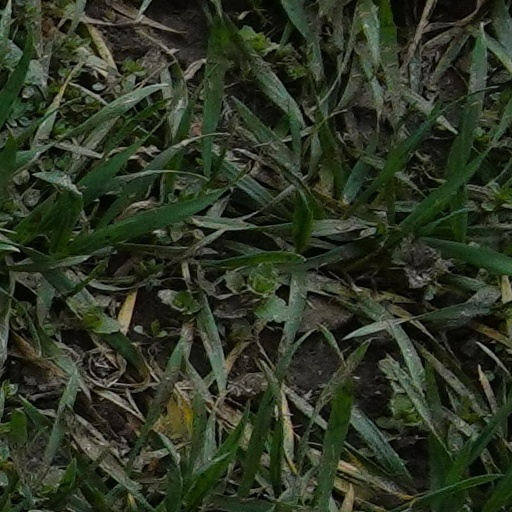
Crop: wheat